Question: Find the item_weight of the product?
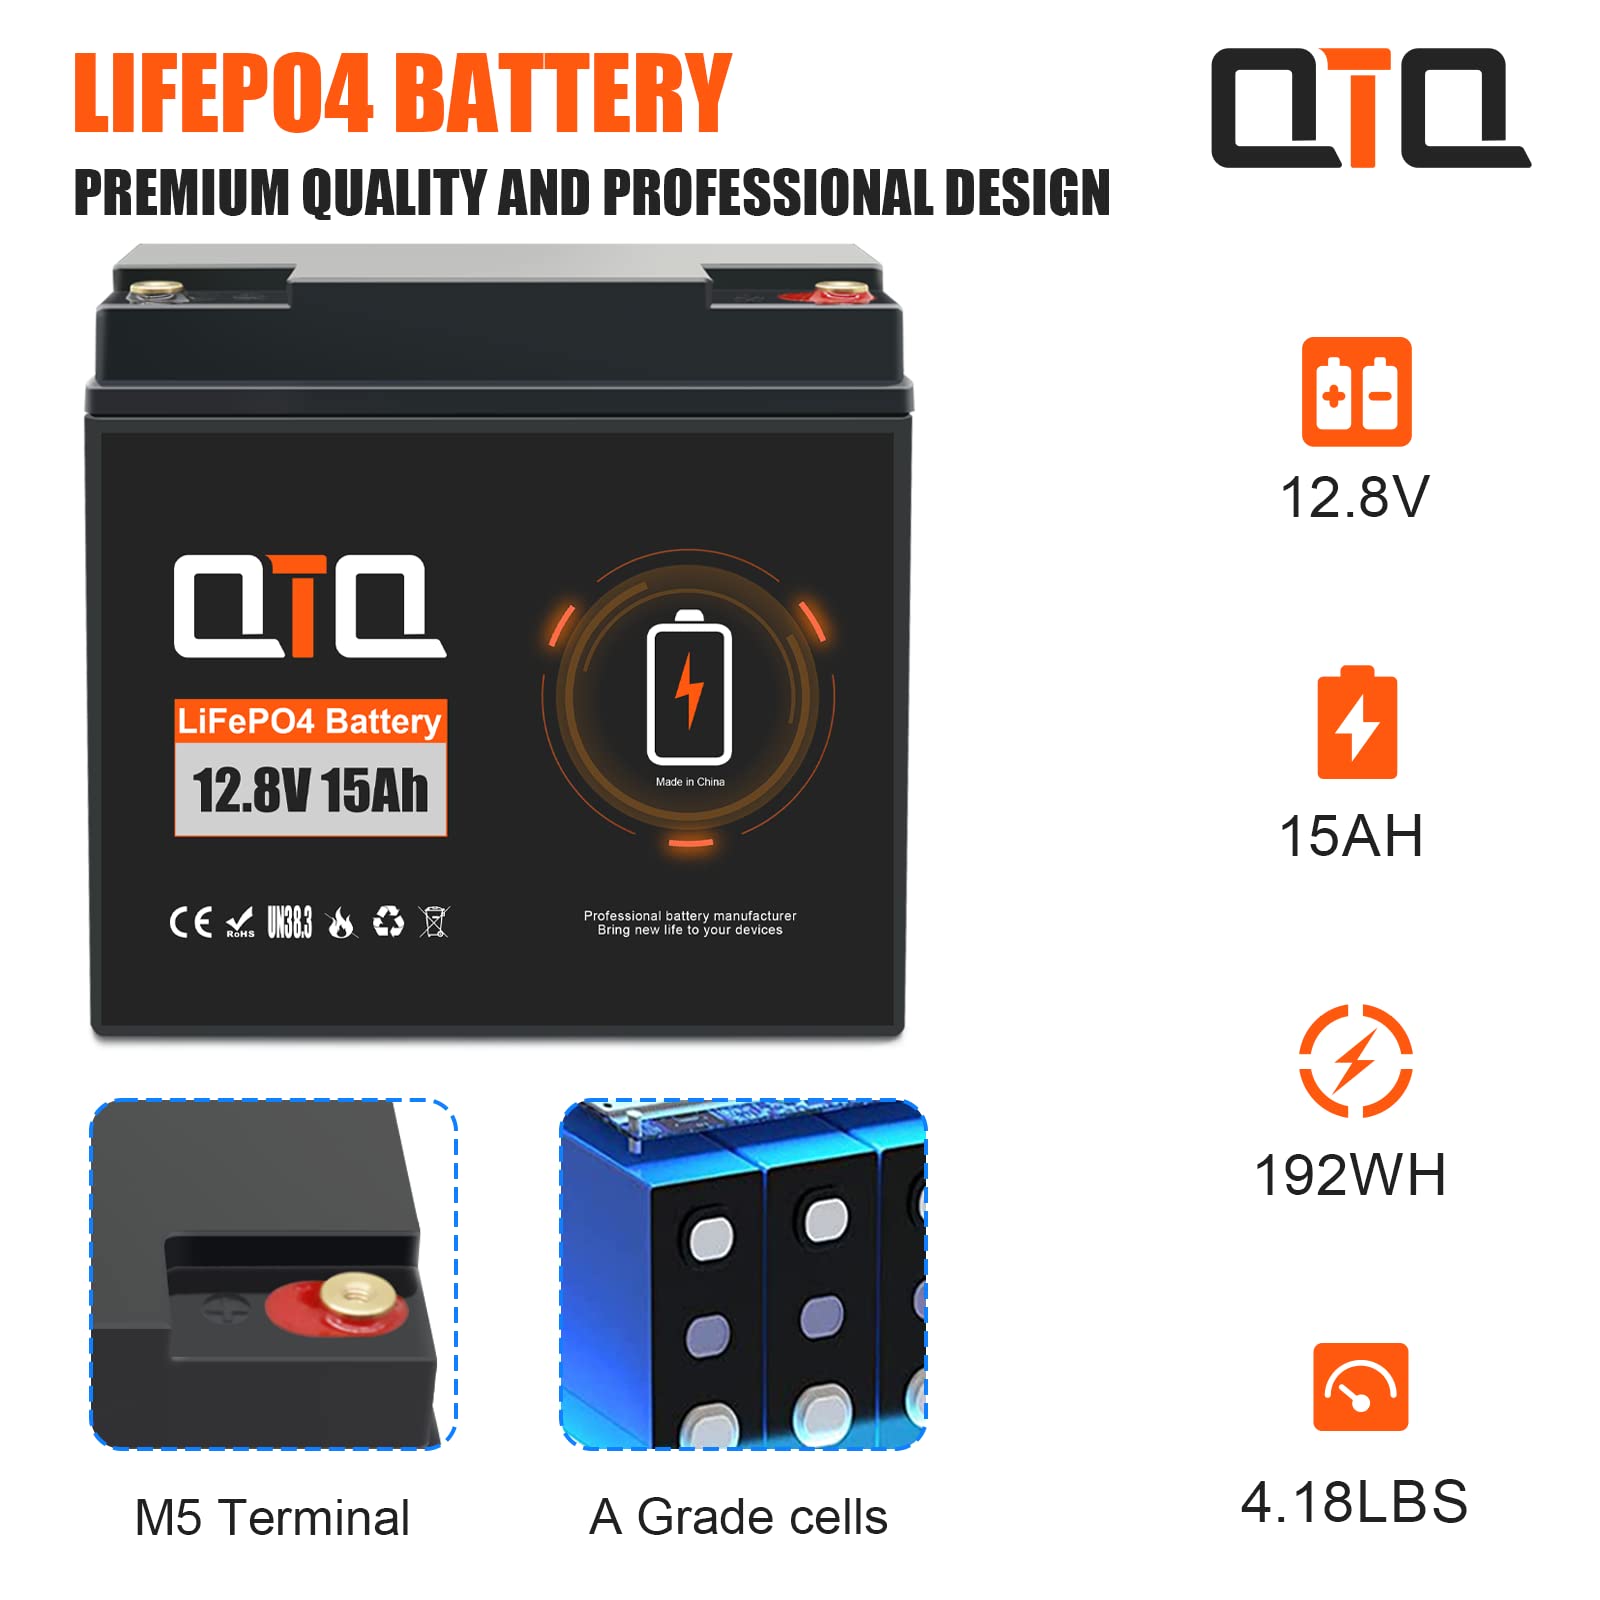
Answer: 4.18 pound